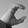
ASL letter: C